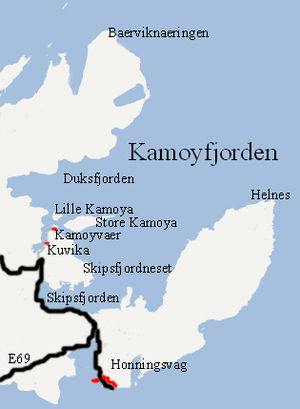
Kamøyfjorden
Kort over fjorden
Kort over fjorden
Kamøyfjorden er en fjord på nordøstsiden af Magerøya i Nordkap kommune i Troms og Finnmark fylke i Norge. Fjorden har indløb mellem Beinviknæringen i nordvest og Hellnes i sydøst og går 14 kilometer mod sydvest til Skipsfjord i enden af fjorden.